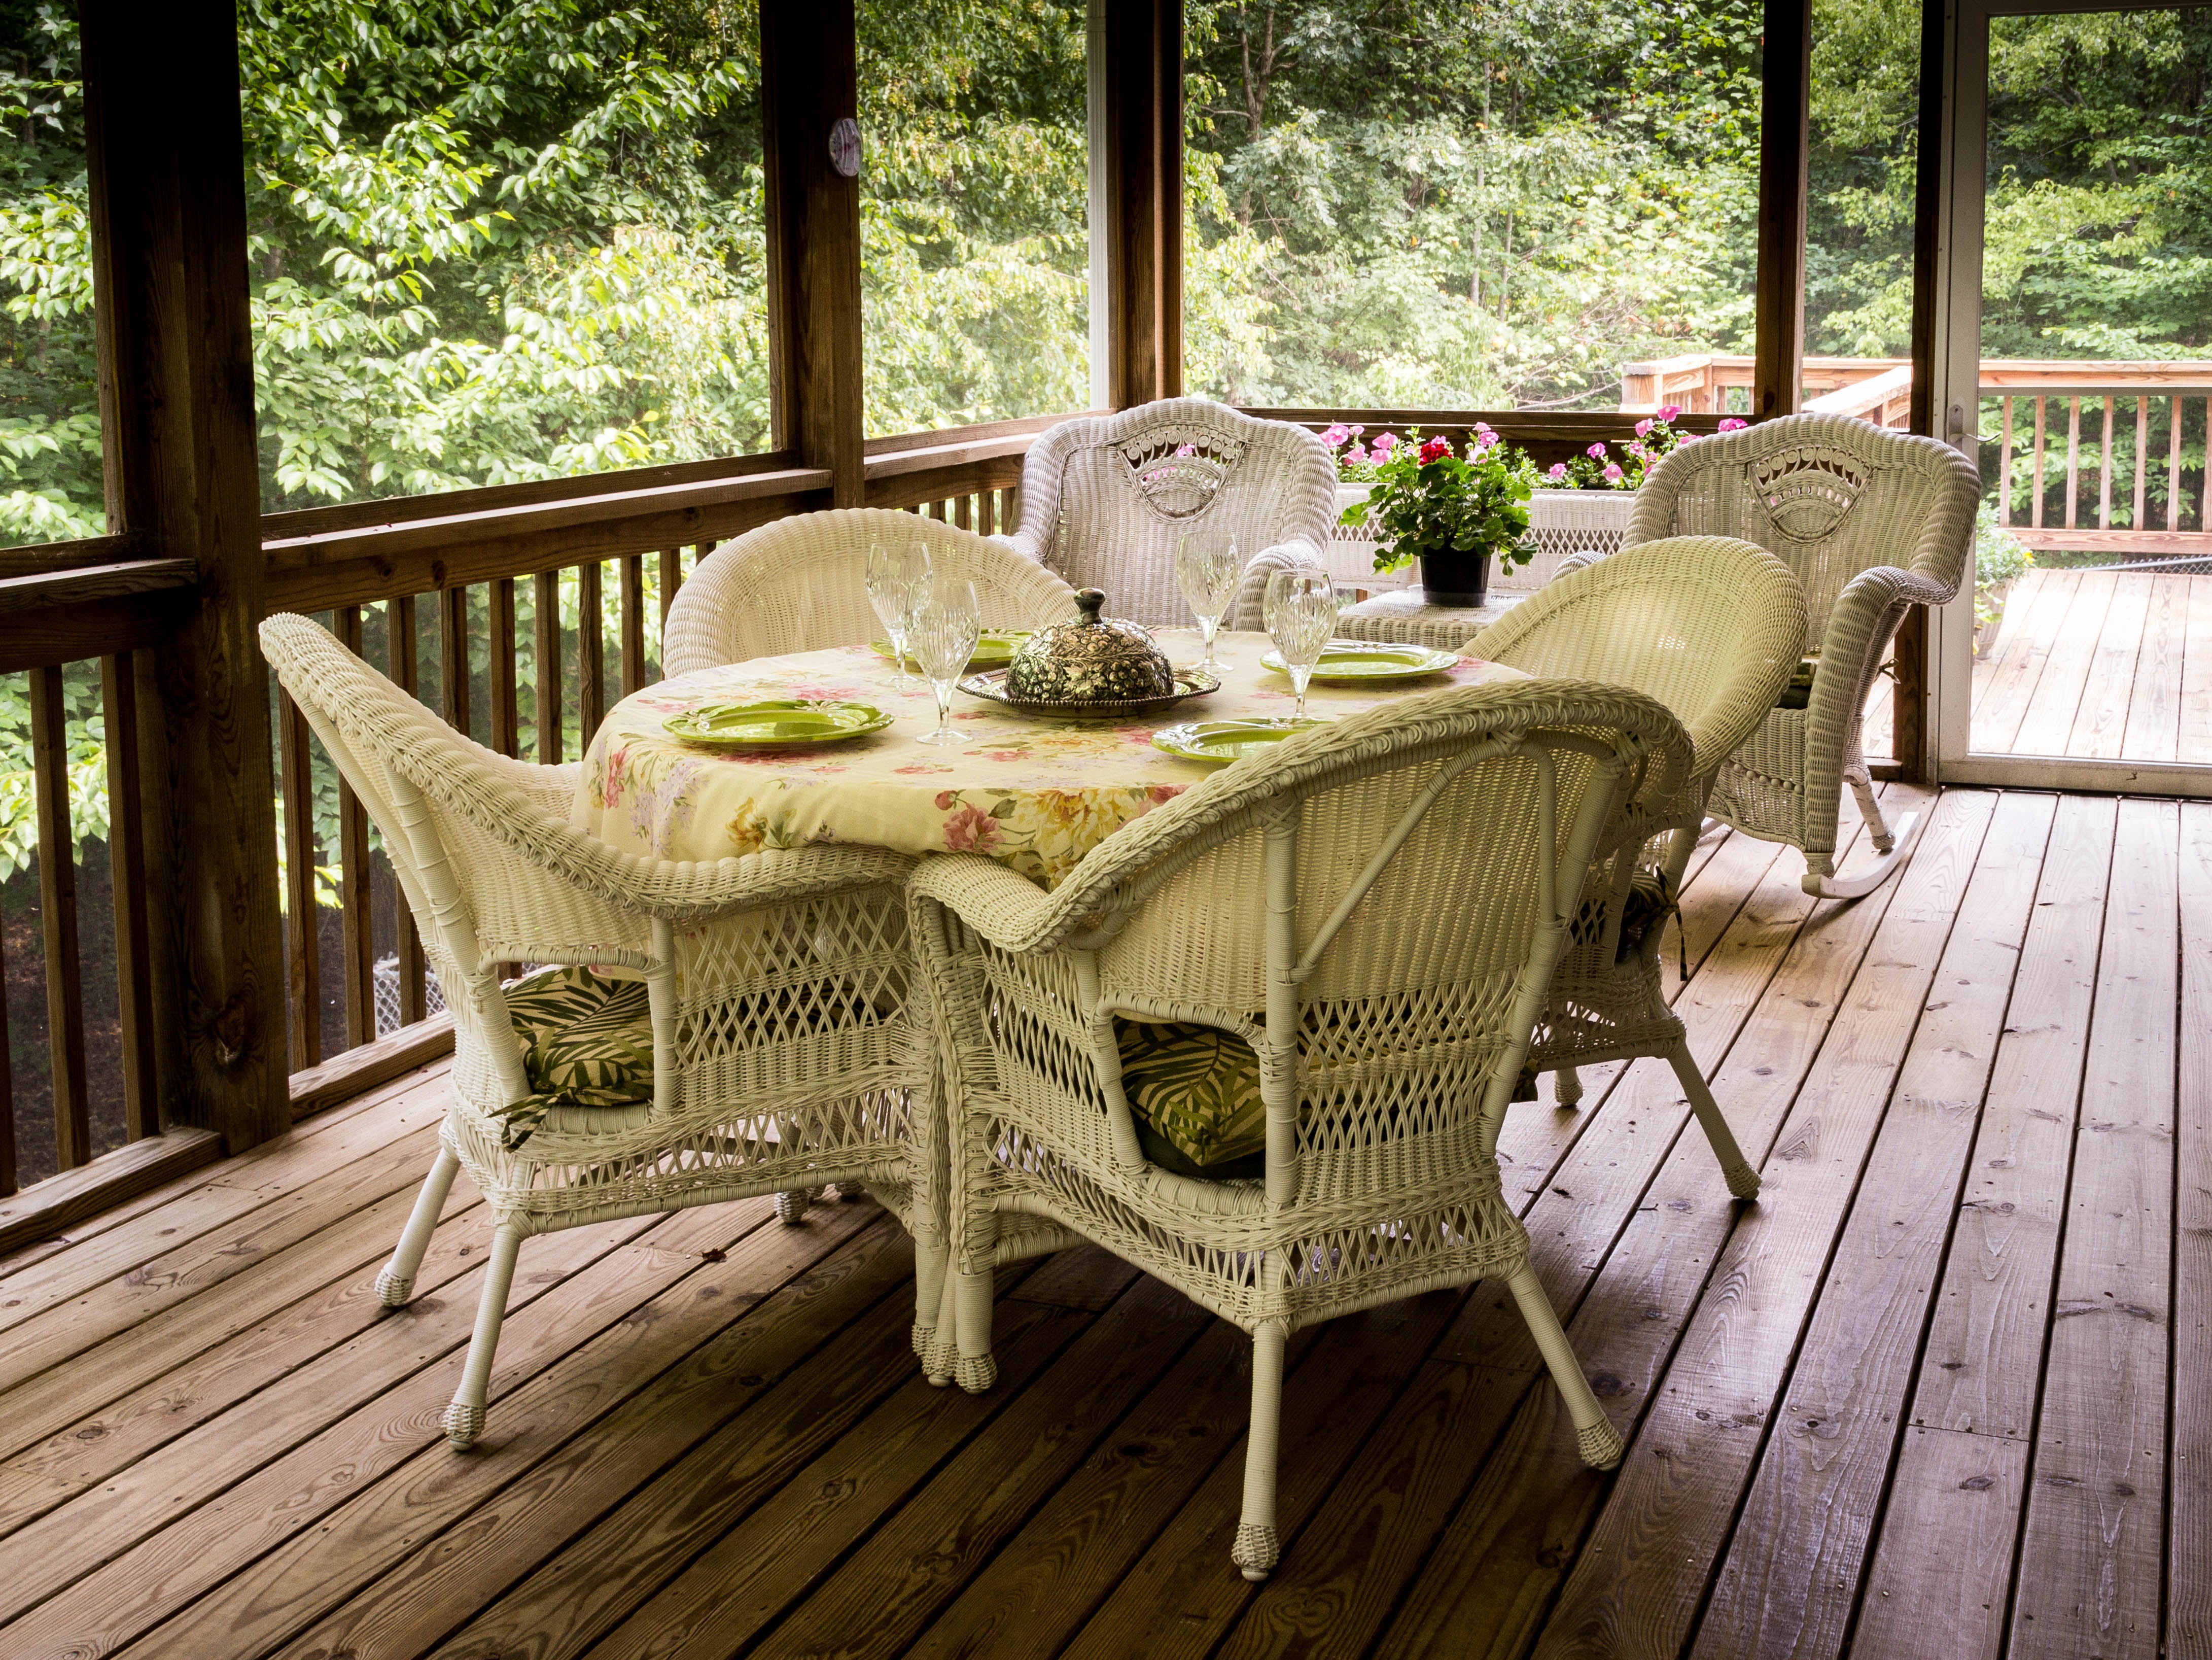
table, deck, wood, villa, home, porch, cottage, backyard, patio, property, living room, furniture, room, interior design, picnic, table cloth, table setting, estate, yard, entertain, outdoor structure, rocking chairs, back porch, screened porch, wicker chairs, wicker table